Acamptonectes

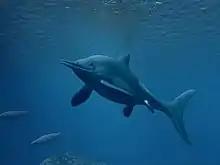
Life restoration

Over a series of weekends in 1958, four students and a technician from Hull University's geology department collected a fossil specimen from the Speeton Clay Formation at Speeton in northern England. The fossil belonged to an ichthyosaur or "fish lizard", a Mesozoic group of marine reptiles; it consists of a partial adult skeleton that includes a fragmentary skull roof, a mandible, vertebrae, ribs, and the scapular girdle (the shoulder area). In 1991, it was transferred to the Hunterian Museum of the University of Glasgow (GLAHM) when the geology department of Hull University was closed. It was catalogued under the specimen number GLAHM 132855, and was also known as the "Speeton Clay ichthyosaur". Palaeontologist Robert M. Appleby described the specimen and assigned it to the genus "Platypterygius" as the species ""P. speetoni"" (which he considered primitive within that genus), in a monograph that remained unpublished at the time of his death in 2003. A second specimen of the species was found in 1985, also in the Speeton Clay, and is catalogued as NHMUK R11185 at the Natural History Museum, London (NHMUK). This specimen consists of a partial rostrum (snout) and mandible, fragmentary ribs, and a complete right humerus (upper-arm bone).